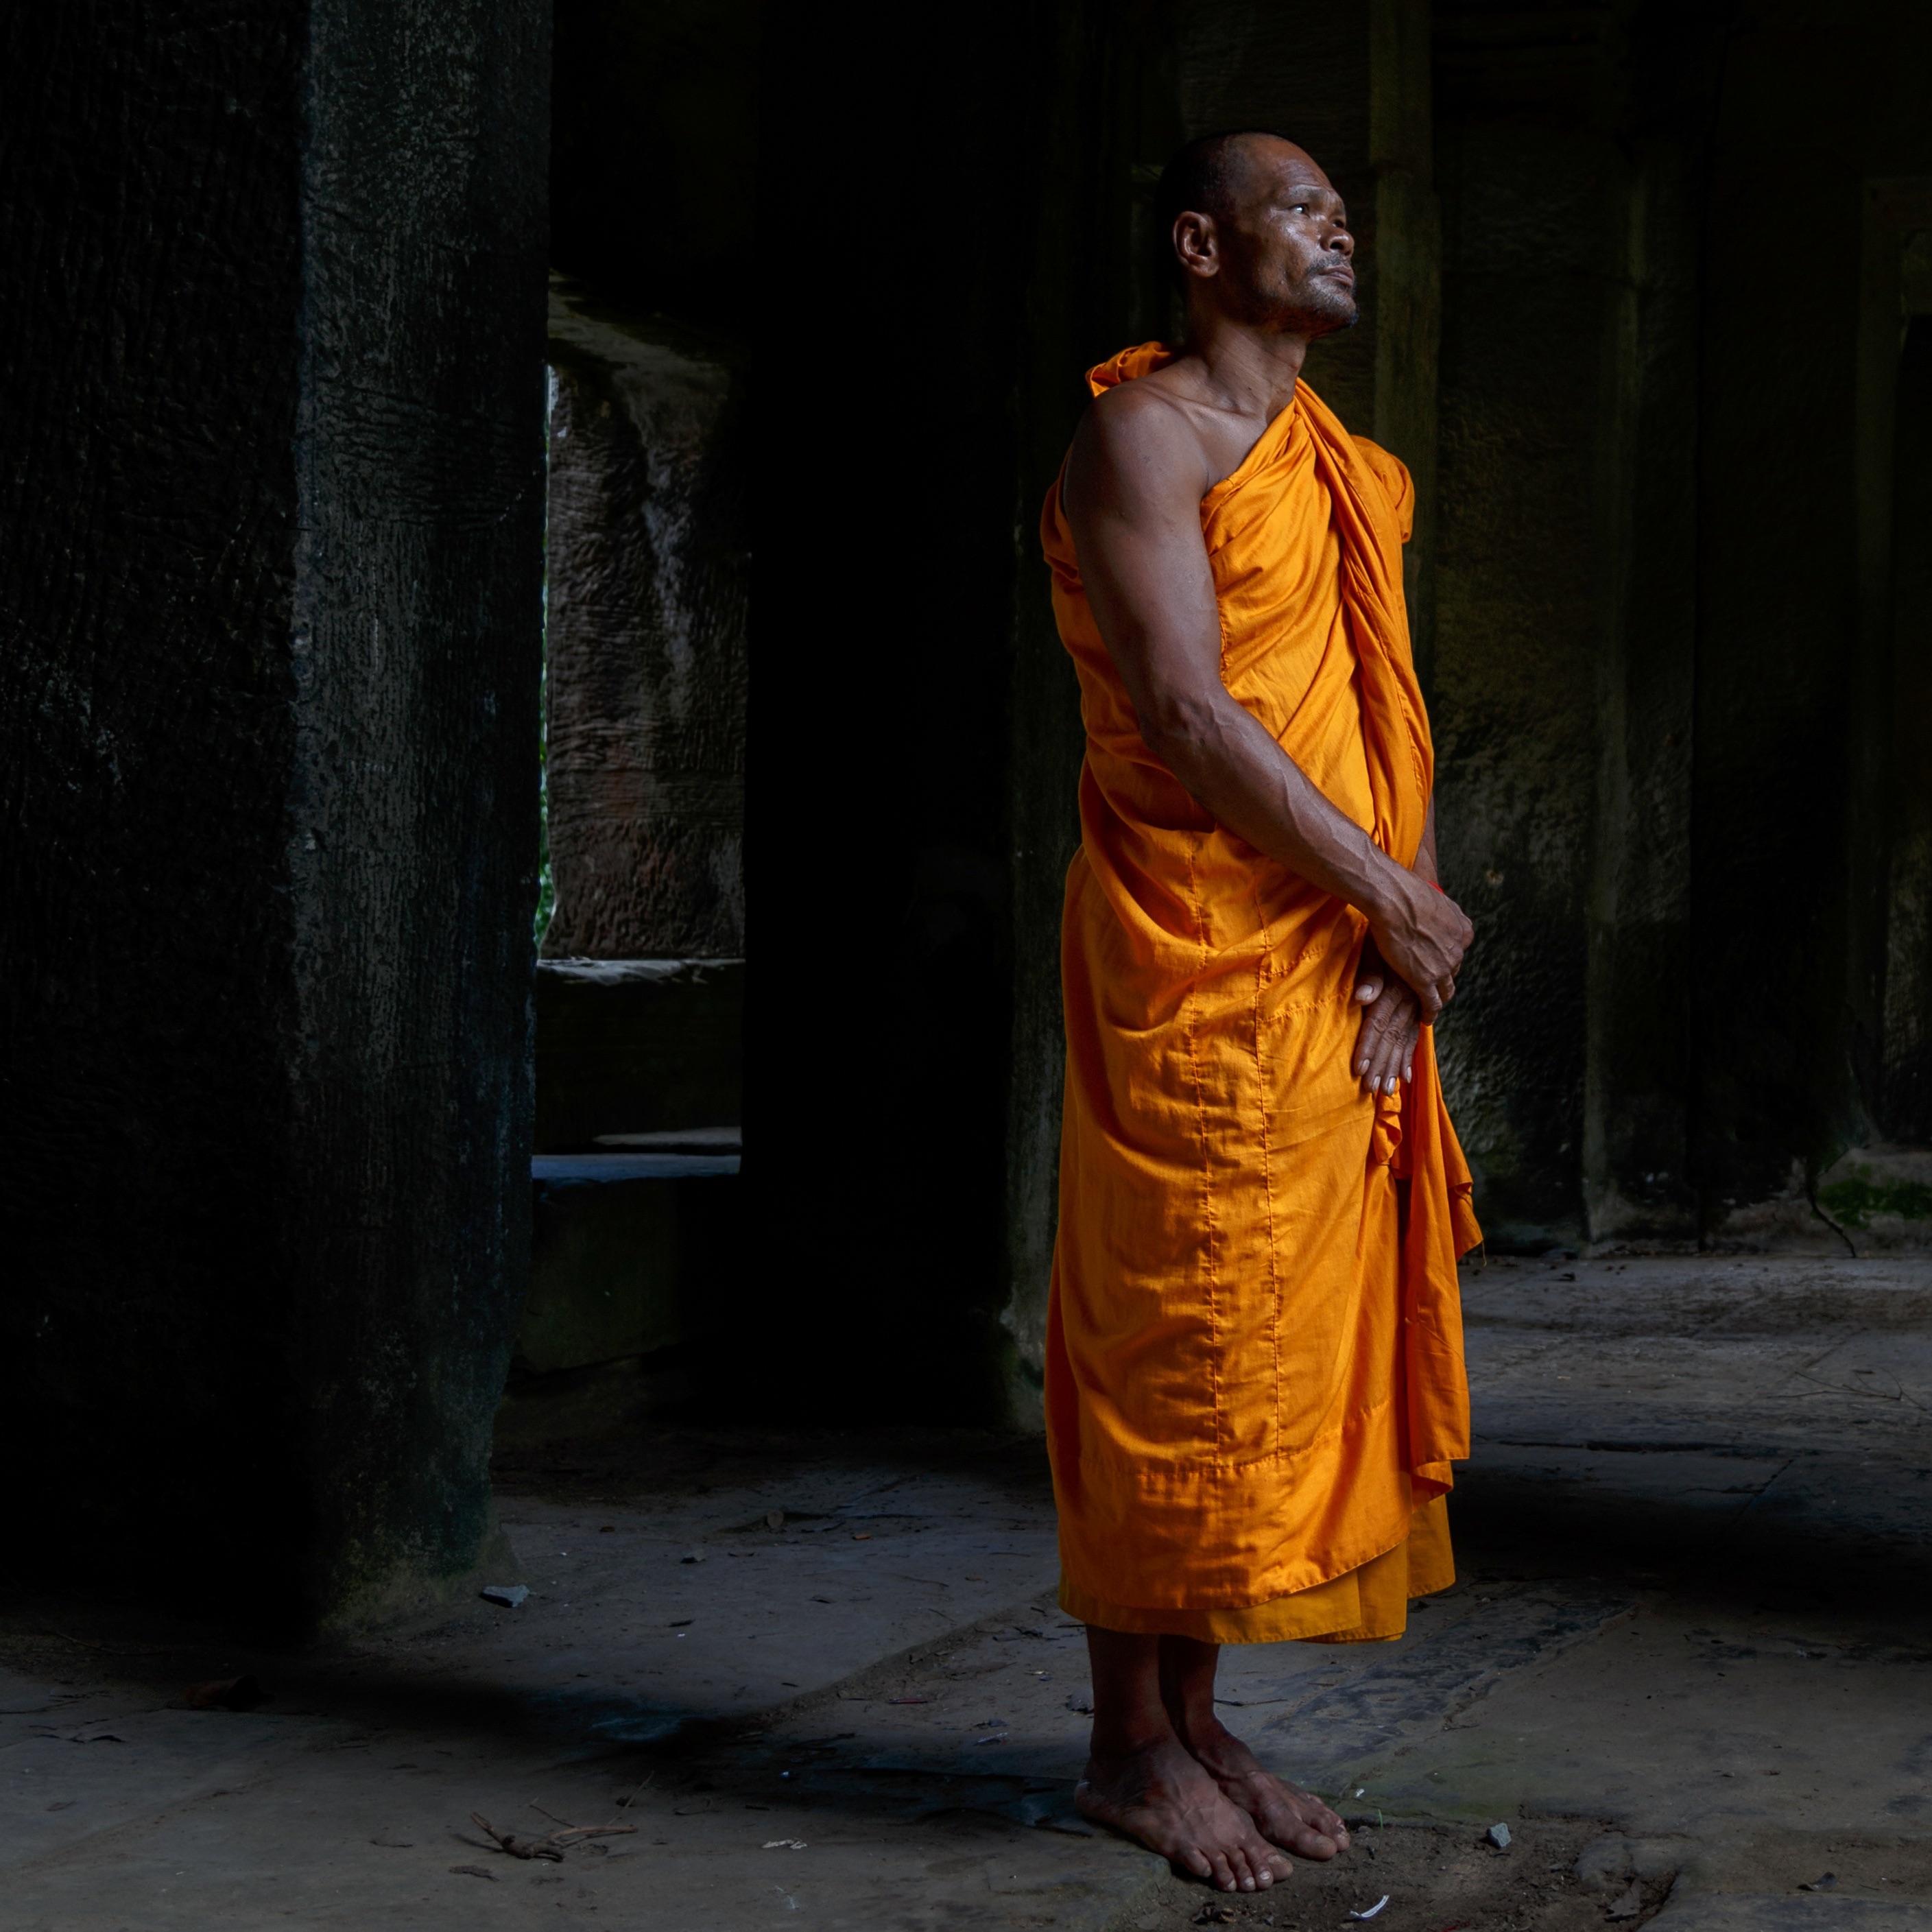
person, color, sitting, monk, fashion, clothing, yellow, lady, robe, stand, dress, temple, photograph, beauty, photo shoot, human positions